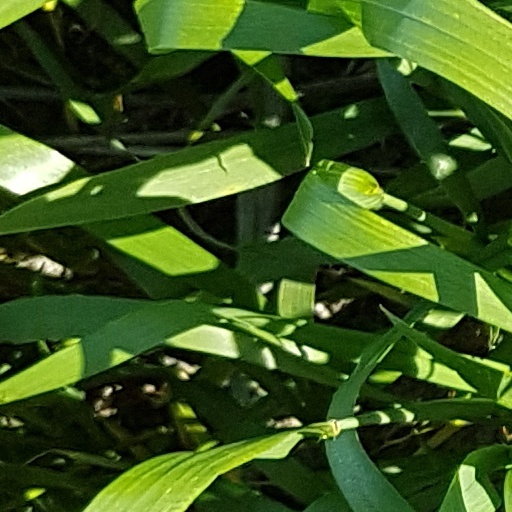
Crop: wheat